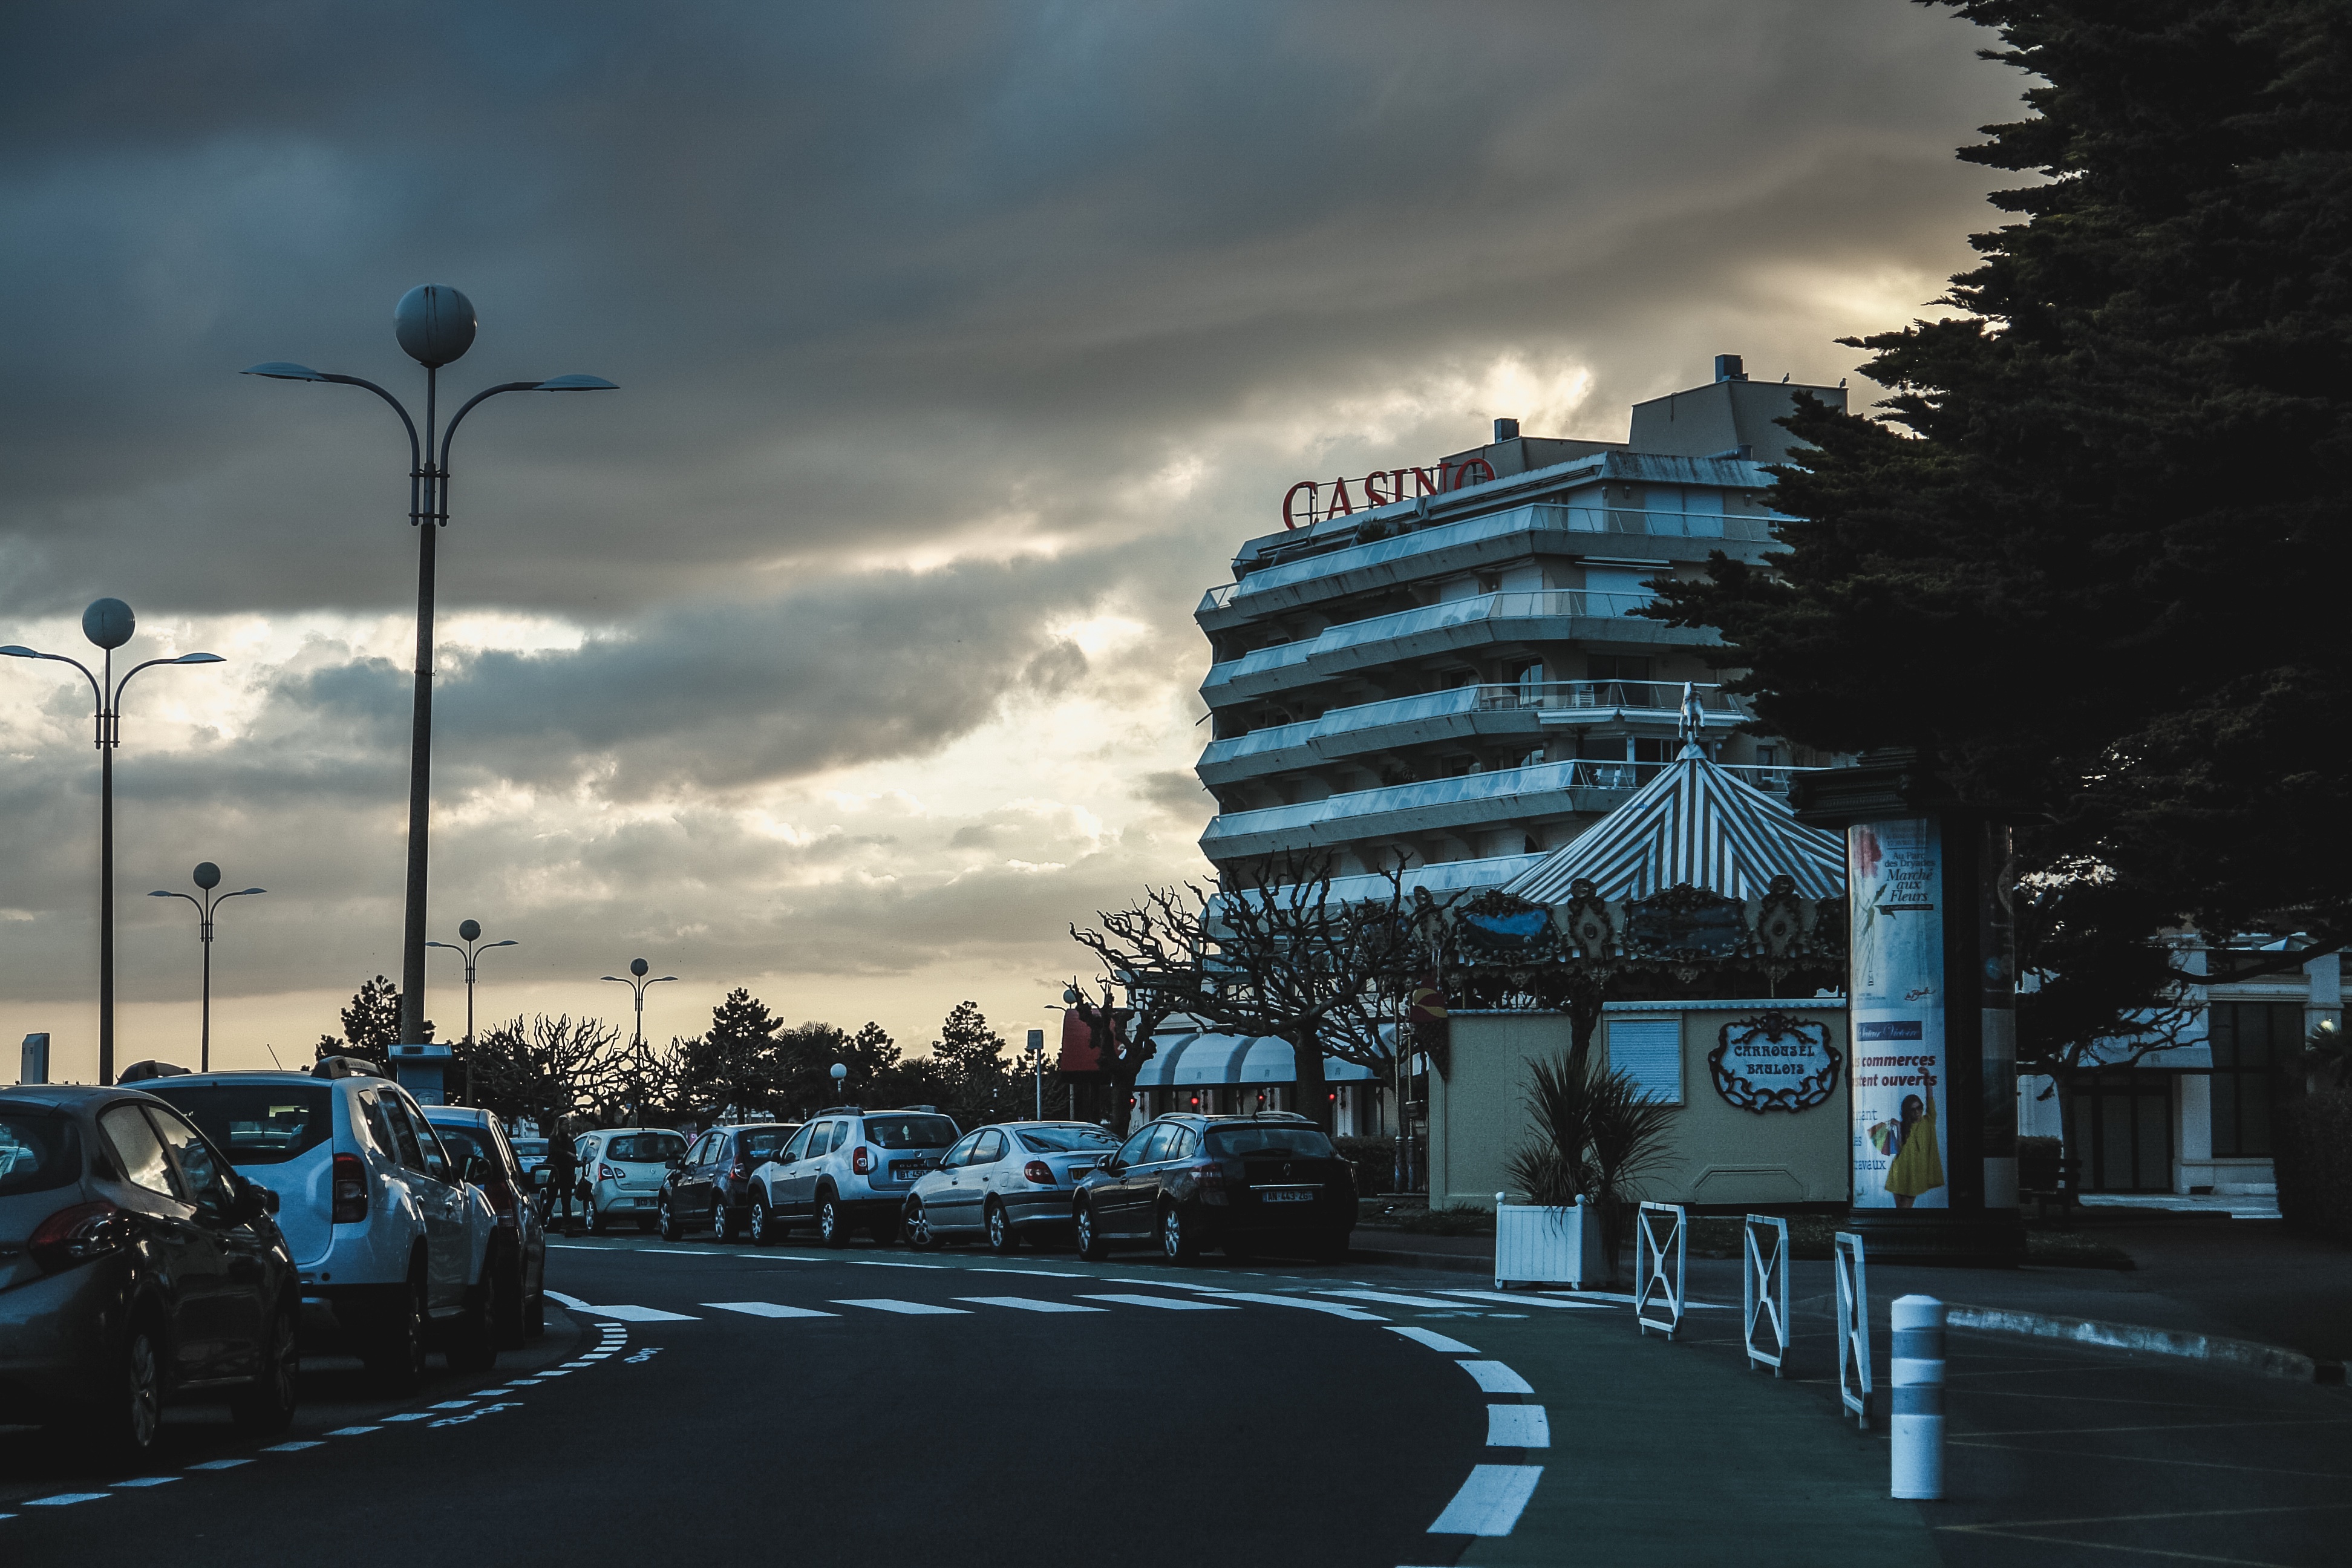
cloud, sky, sunset, road, skyline, street, night, city, cityscape, downtown, dusk, evening, reflection, street light, lighting, infrastructure, urban area